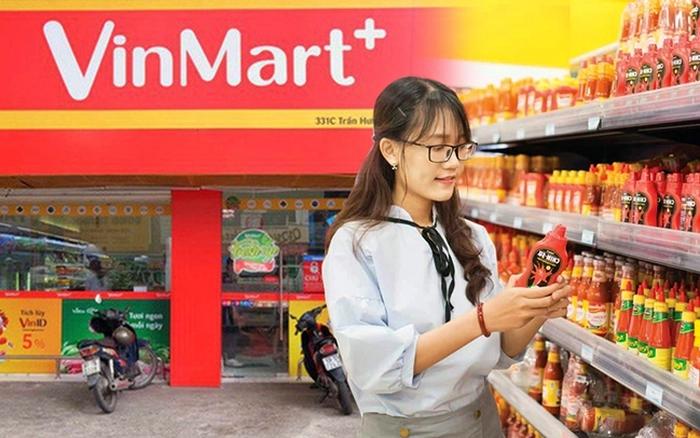
có một cô gái đang đứng bên một quầy hàng của siêu thị